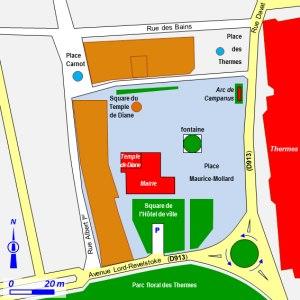
Le temple de Diane d'Aix-les-Bains est un monument romain situé en France sur la commune d'Aix-les-Bains, dans le département de la Savoie en région Auvergne-Rhône-Alpes.
La place Maurice-Mollard, du nom d'un ancien maire de la ville, est une place publique située dans le centre historique d'Aix-les-Bains, dans l'ouest de la Savoie. Chargée d'histoire, la place a connu de nombreux aménagements au fil des siècles. Elle abrite des éléments architecturaux inscrits voire classés au titre des monuments historiques : l'arc de Campanus et le temple de Diane datent de l'époque romaine, les thermes nationaux, du XVIIIᵉ siècle, sont partiellement construits sur les fondations d'anciens thermes romains et l'hôtel de ville a pour origine un château féodal. Ce dernier accueille également un musée archéologique où sont conservés des vestiges romains d'Aquae, nom que portait Aix-les-Bains dans l'Antiquité.